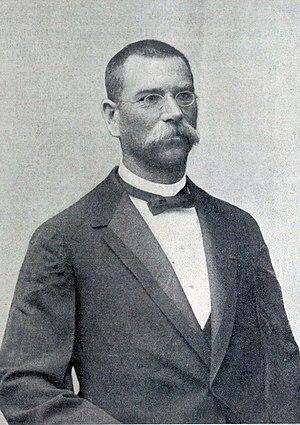
""M. Ilg, ministre du négus Ménélik""."
Alfred Ilg, né le 30 mars 1854 à Frauenfeld, en Suisse, mort le 7 janvier 1916 à Zurich, est un ingénieur suisse et conseiller de l'empereur Ménélik II.